Rogert Møller

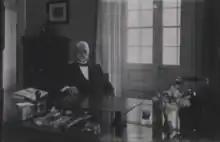
Rogert Møller behind his desk photographed by Holger Damgaard

Rogert Møller (6 December 1844 – 26 August 1918) was a Danish architect and credit union manager. He was as an architect mainly active in the Vesterbro district of Copenhagen, designing many residential buildings during the population boom of the late 19th century. He worked for from 1876 and served as chief technical officer from 1904.